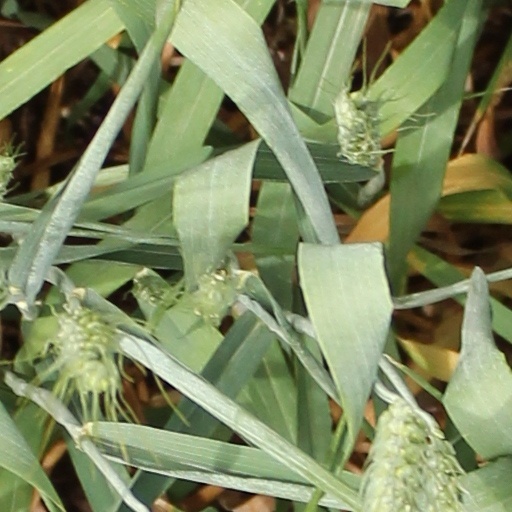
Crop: wheat